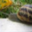
Label: snail